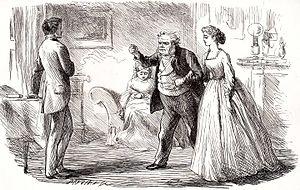
L'Ami commun, quatorzième et dernier roman achevé de Charles Dickens, a été publié par Chapman & Hall en vingt épisodes de feuilleton — comptant pour dix-neuf — en 1864 et 1865, avec des illustrations de Marcus Stone, puis en deux volumes en février et novembre 1865, enfin en un seul la même année. Situé dans le présent, il offre une description panoramique de la société anglaise, la troisième après La Maison d'Âpre-Vent et La Petite Dorrit. En cela, il se rapproche beaucoup plus de ces deux romans que de ses prédécesseurs immédiats, Le Conte de deux cités et Les Grandes Espérances.